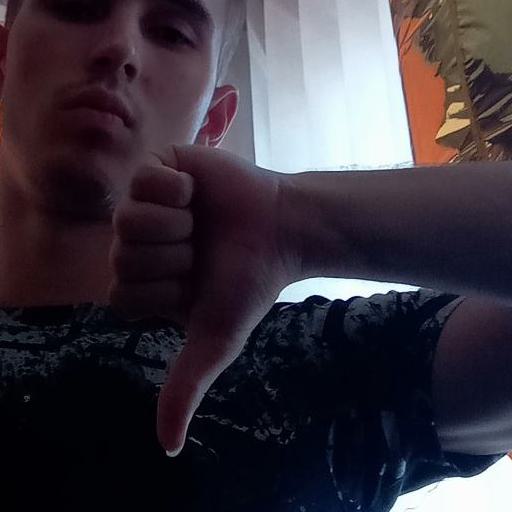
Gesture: dislike